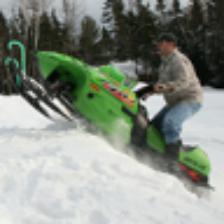
Label: NonHuman